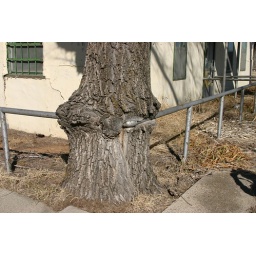
This was crazy. It show's how long the pipe fence has been there. The tree has completely grown around it.